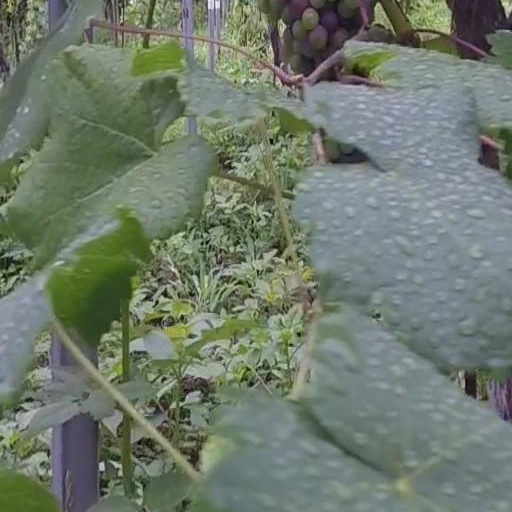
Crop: grape